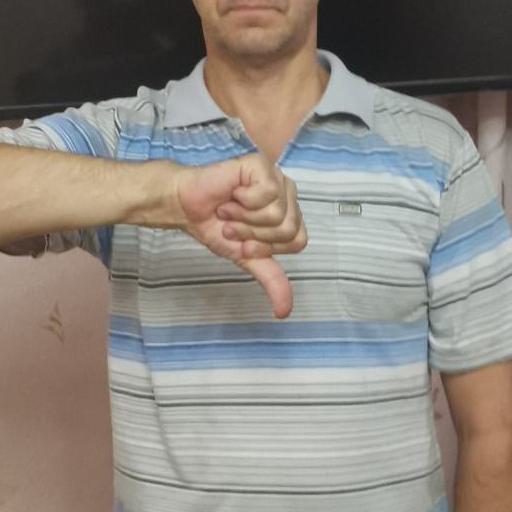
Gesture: dislike